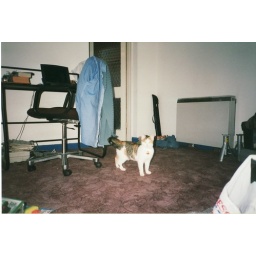
The next door neighbour's cat would sit outside our back door until we let it in for a wander around.